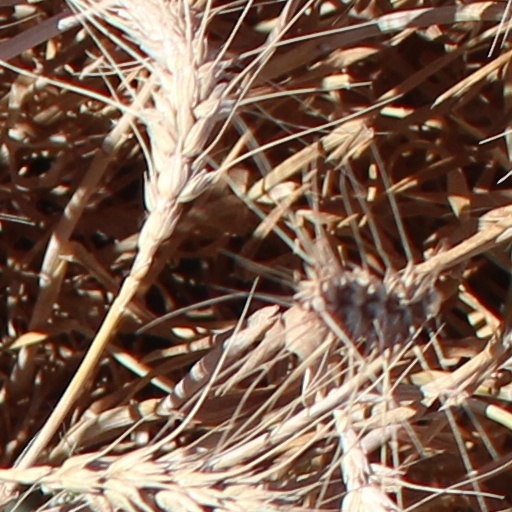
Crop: wheat